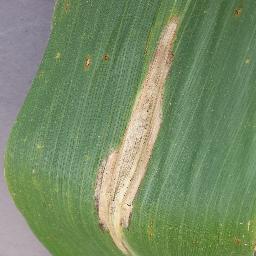
Label: Corn_(Maize)___Northern_Leaf_Blight